Haunted Spooks

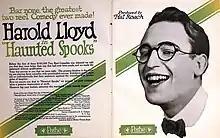
Promotional advertisement

Haunted Spooks is a 1920 American silent Southern Gothic comedy horror film, produced and co-directed by Hal Roach, starring Harold Lloyd and Mildred Davis.